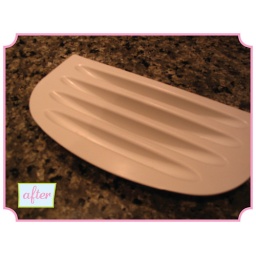
water tray in the refrigerator door